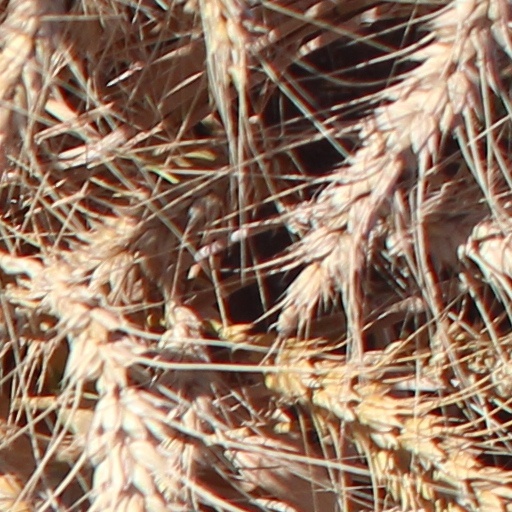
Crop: wheat